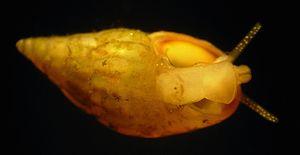
Rissoa membranacea. Coquille, pied et tentacules.
Rissoa membranacea est un petit Mollusque Gastéropode marin de la famille des Rissoïdés.